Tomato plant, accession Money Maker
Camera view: tilt-top (135 deg); turntable rotation: 270 degrees
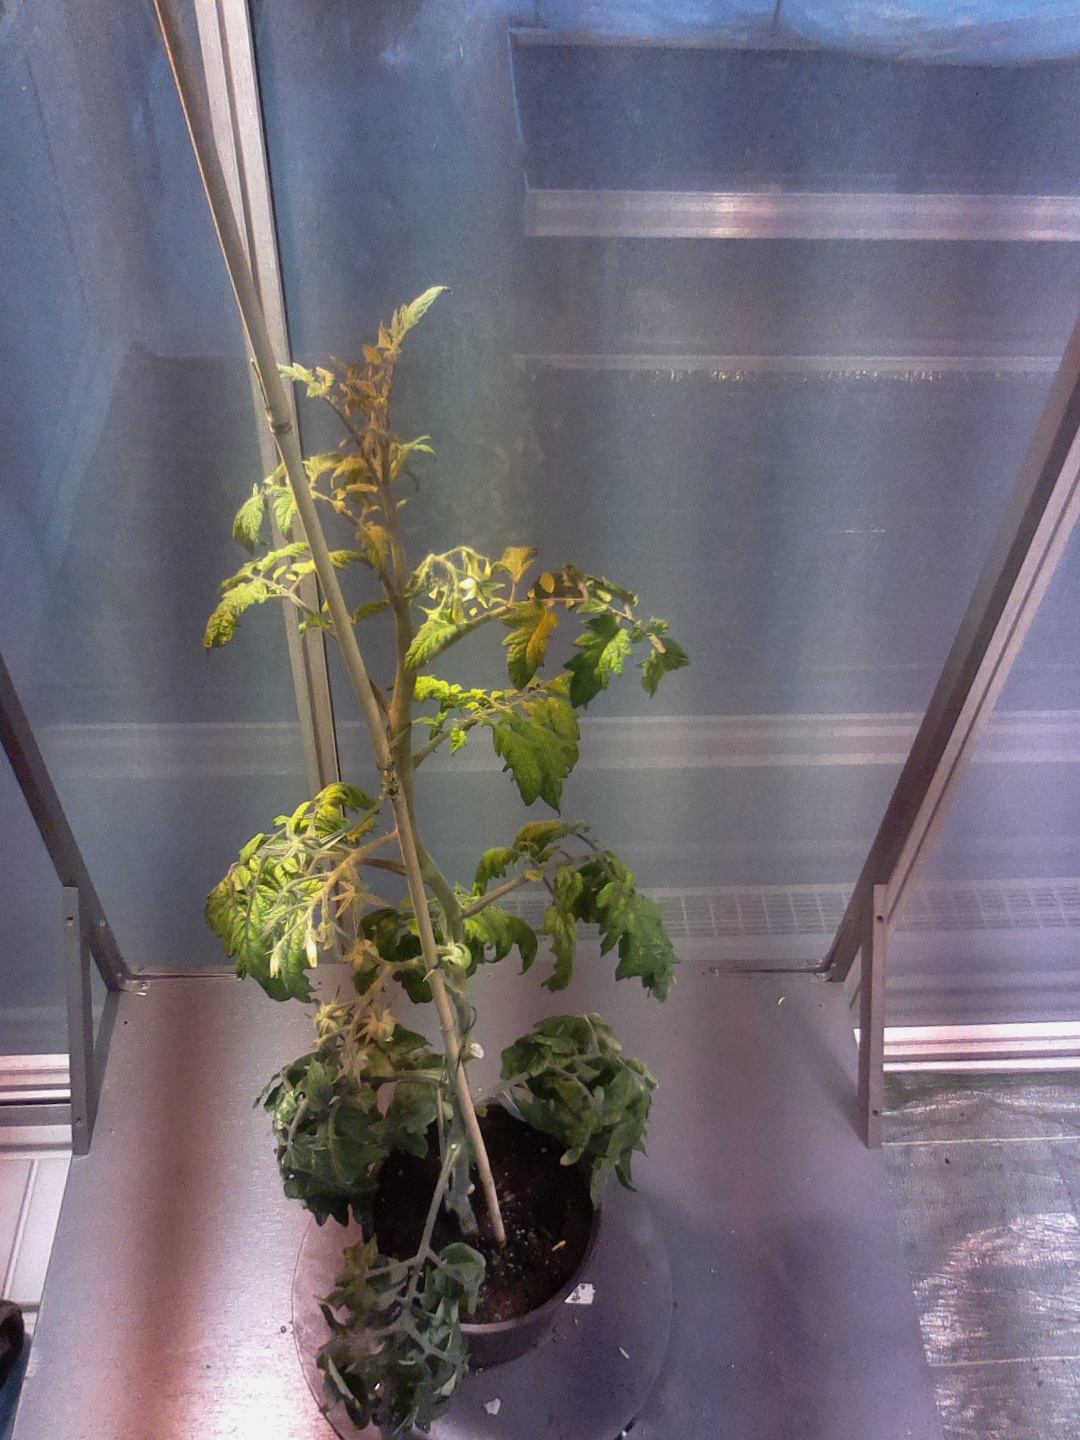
BBCH growth stage 72: 20%-30% of final fruit size